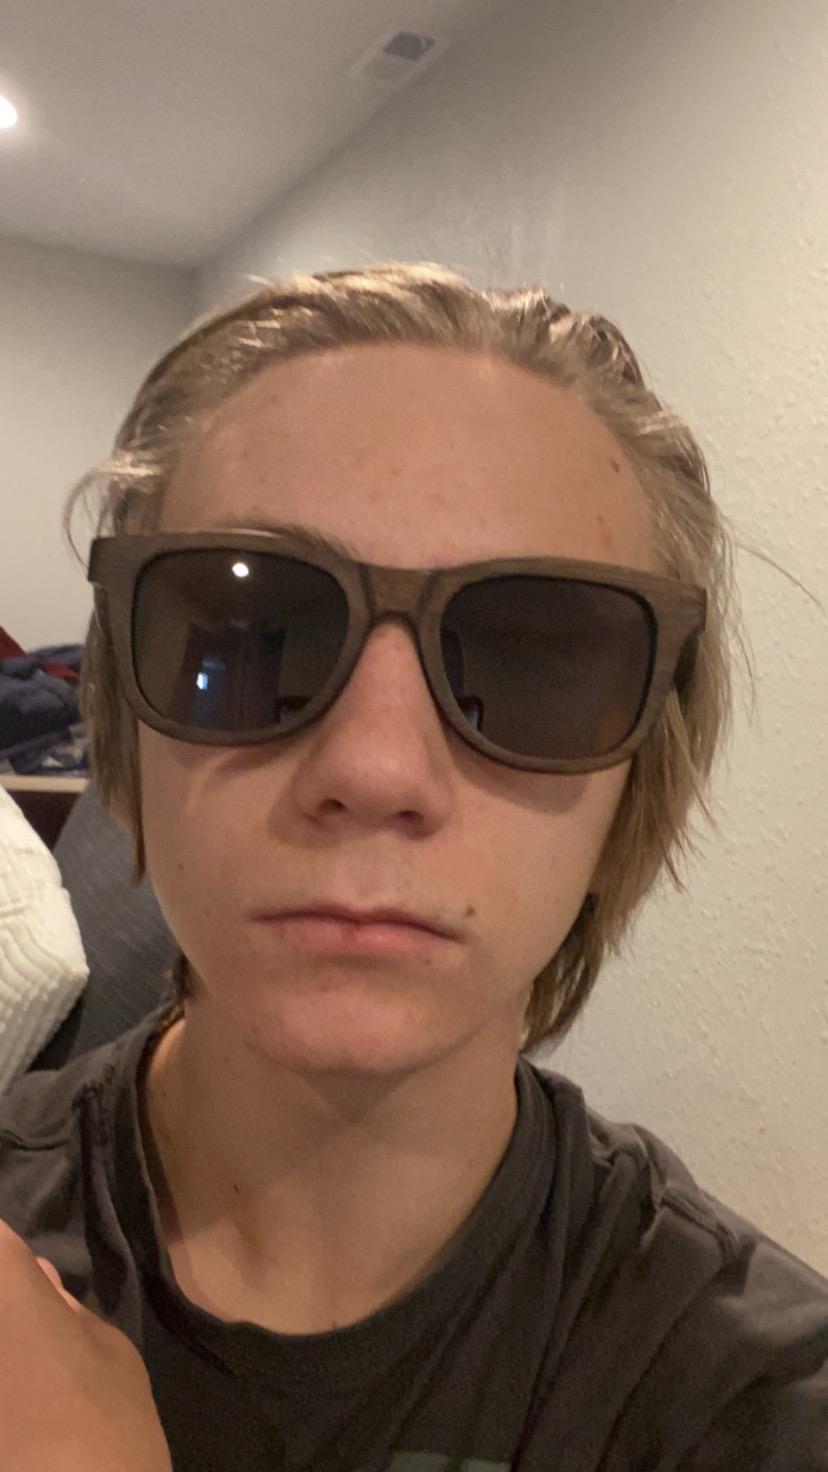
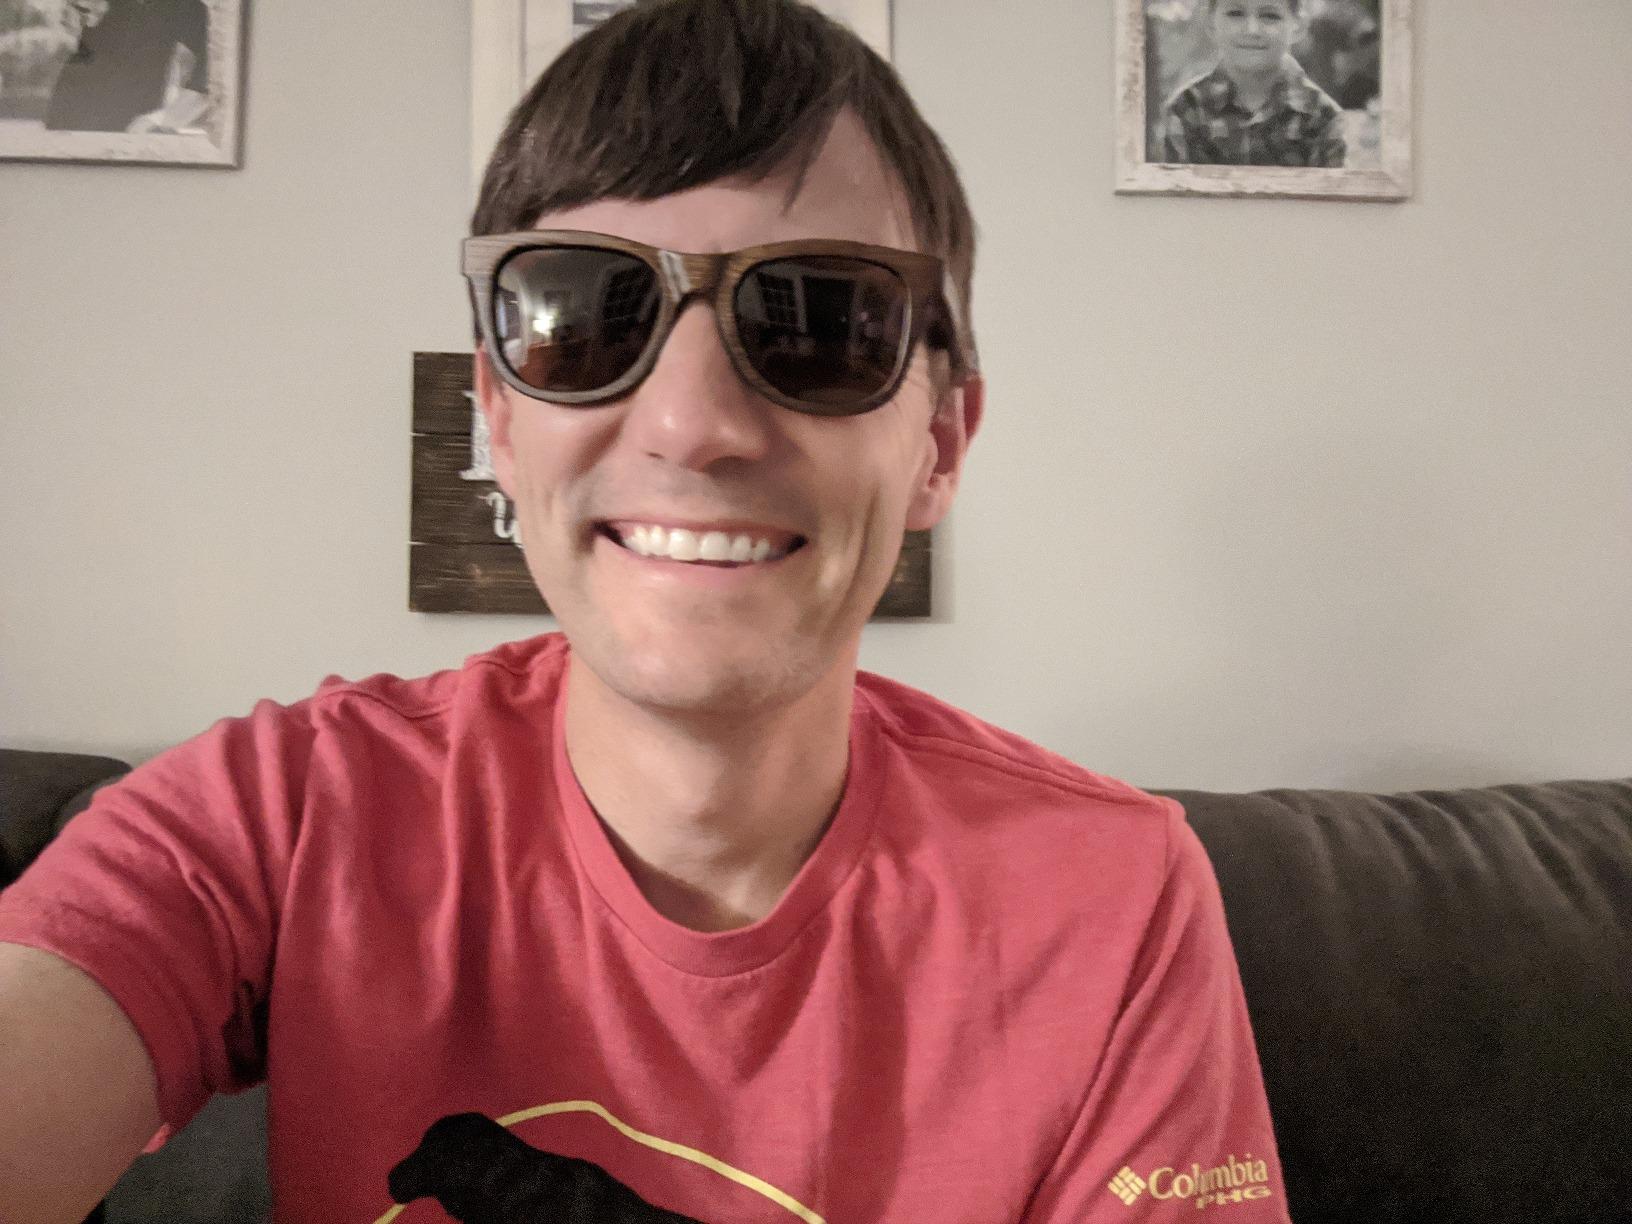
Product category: accessories_sunglasses
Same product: yes